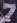
Number: 7